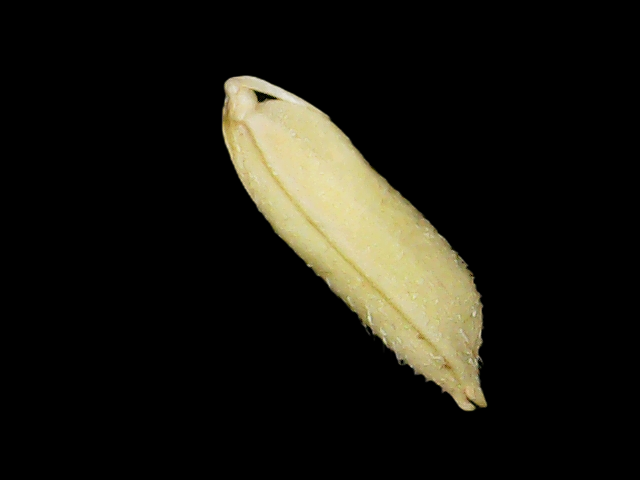
Rice variety: Binadhan19